Urbana University

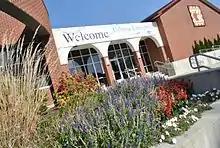
Urbana University Student Center

Urbana University was a private university specializing in liberal arts education and located in Urbana, Ohio. In its final few years, it was purchased by Franklin University and was a branch campus of that university.